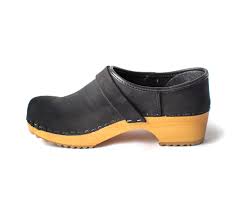
Label: Clog